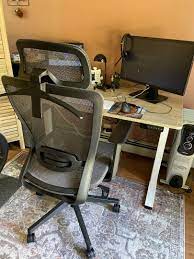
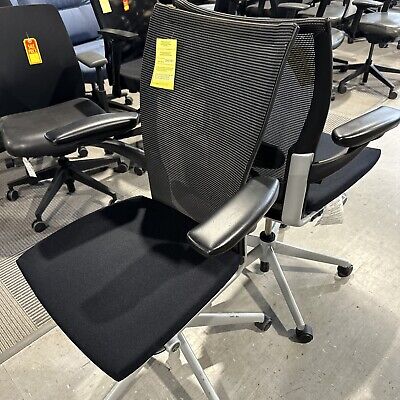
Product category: items_chair
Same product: no